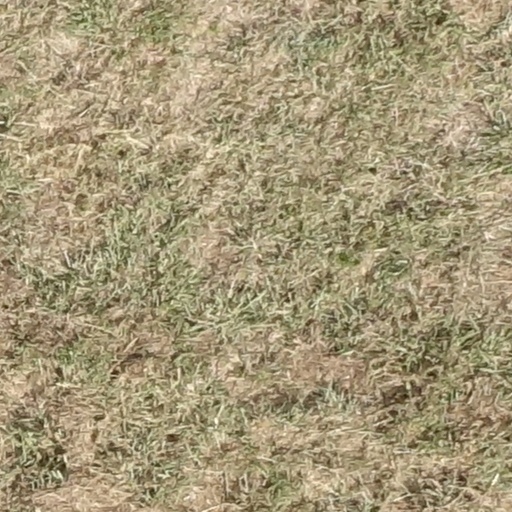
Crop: sorghum